Fish farming

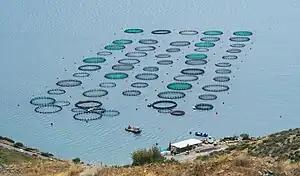
A fish farm on the coast of Euboea island, in South Euboean Gulf, Greece

Fish farming or pisciculture involves commercial breeding of fish, most often for food, in fish tanks or artificial enclosures such as fish ponds. It is a particular type of aquaculture, which is the controlled cultivation and harvesting of aquatic animals such as fish, crustaceans, molluscs and so on, in natural or pseudo-natural environments. A facility that releases juvenile fish into the wild for recreational fishing or to supplement a species' natural numbers is generally referred to as a fish hatchery. Worldwide, the most important fish species produced in fish farming are carp, catfish, salmon and tilapia.